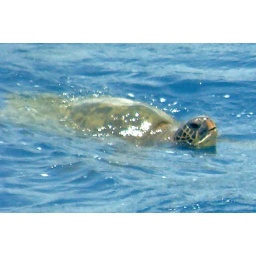
This turtle was swimming by our boat. In Hawaiian, the green sea turtle is called honu.